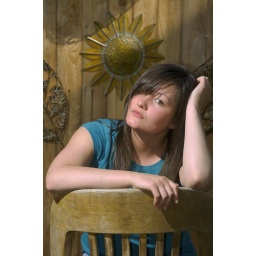
Young woman sits by wooden fence